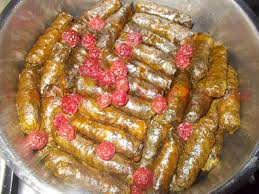
Yemek: yaprak_sarma